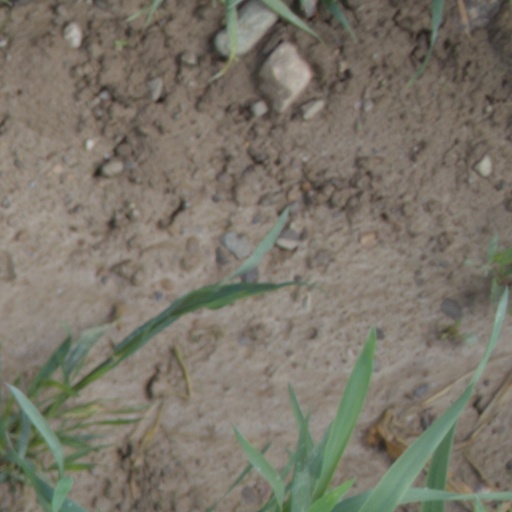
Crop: wheat